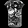
Label: T - shirt / top